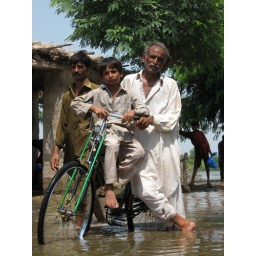
People wait in the water for a boat carrying relief goods to Kot Dadan